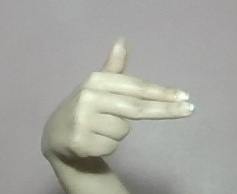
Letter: ghain